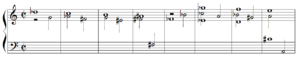
Anton Reicha - premier sujet de la fugue n°34 des 36 fugues, op.36
Les Trente-six fugues constituent un recueil de pièces pour piano-forte composées par Antoine Reicha, de 1797 à 1803, et publiées à Vienne en 1805. Elles présentent un « nouveau système » pour la composition des fugues. L'ensemble porte parfois le numéro d'op.36 dans le catalogue des œuvres du compositeur tchèque.